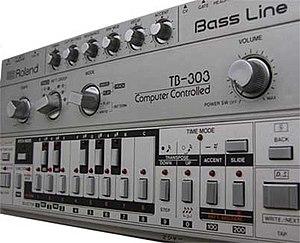
La house music, musique house, ou simplement house, est un courant musical lancé au début des années 1980 à Chicago. Originellement liée à l'histoire des disc-jockeys, son nom provient du Warehouse, club de Chicago où officiait le DJ Frankie Knuckles. La house est constituée d'un rythme minimal, d'une ligne de basse proche du funk, auxquels s'ajoutent souvent des voix, samplées ou non.
L'acid house est un genre de musique électronique dérivé de la house, ayant émergé aux alentours des années 1980 à Chicago, aux États-Unis. Il se caractérise par une basse analogique créée par un synthétiseur-séquenceur Roland TB-303. L'acid house se répand au Royaume-Uni et en Europe dans les rave parties. Fin des années 1980, l'acid house se développe dans la scène musicale britannique, où elle sera influencée par les directions pop et dance. Des éléments sonores acid house ont été ajoutés à d'autres styles musicaux comme la trance, la trance goa, la trance psychédélique, le breakbeat, le big beat, et la techno.
L'electronic dance music, connu également sous les termes EDM, dance music, club music, ou simplement dance, définit une variété de genres de musique électronique entièrement composés pour danser et principalement joués dans des nightclub. Cette variété est produite et jouée par des disc jockeys lors de mixsets durant lesquels les DJs entremêlent plusieurs chansons qui se suivent parfois successivement.